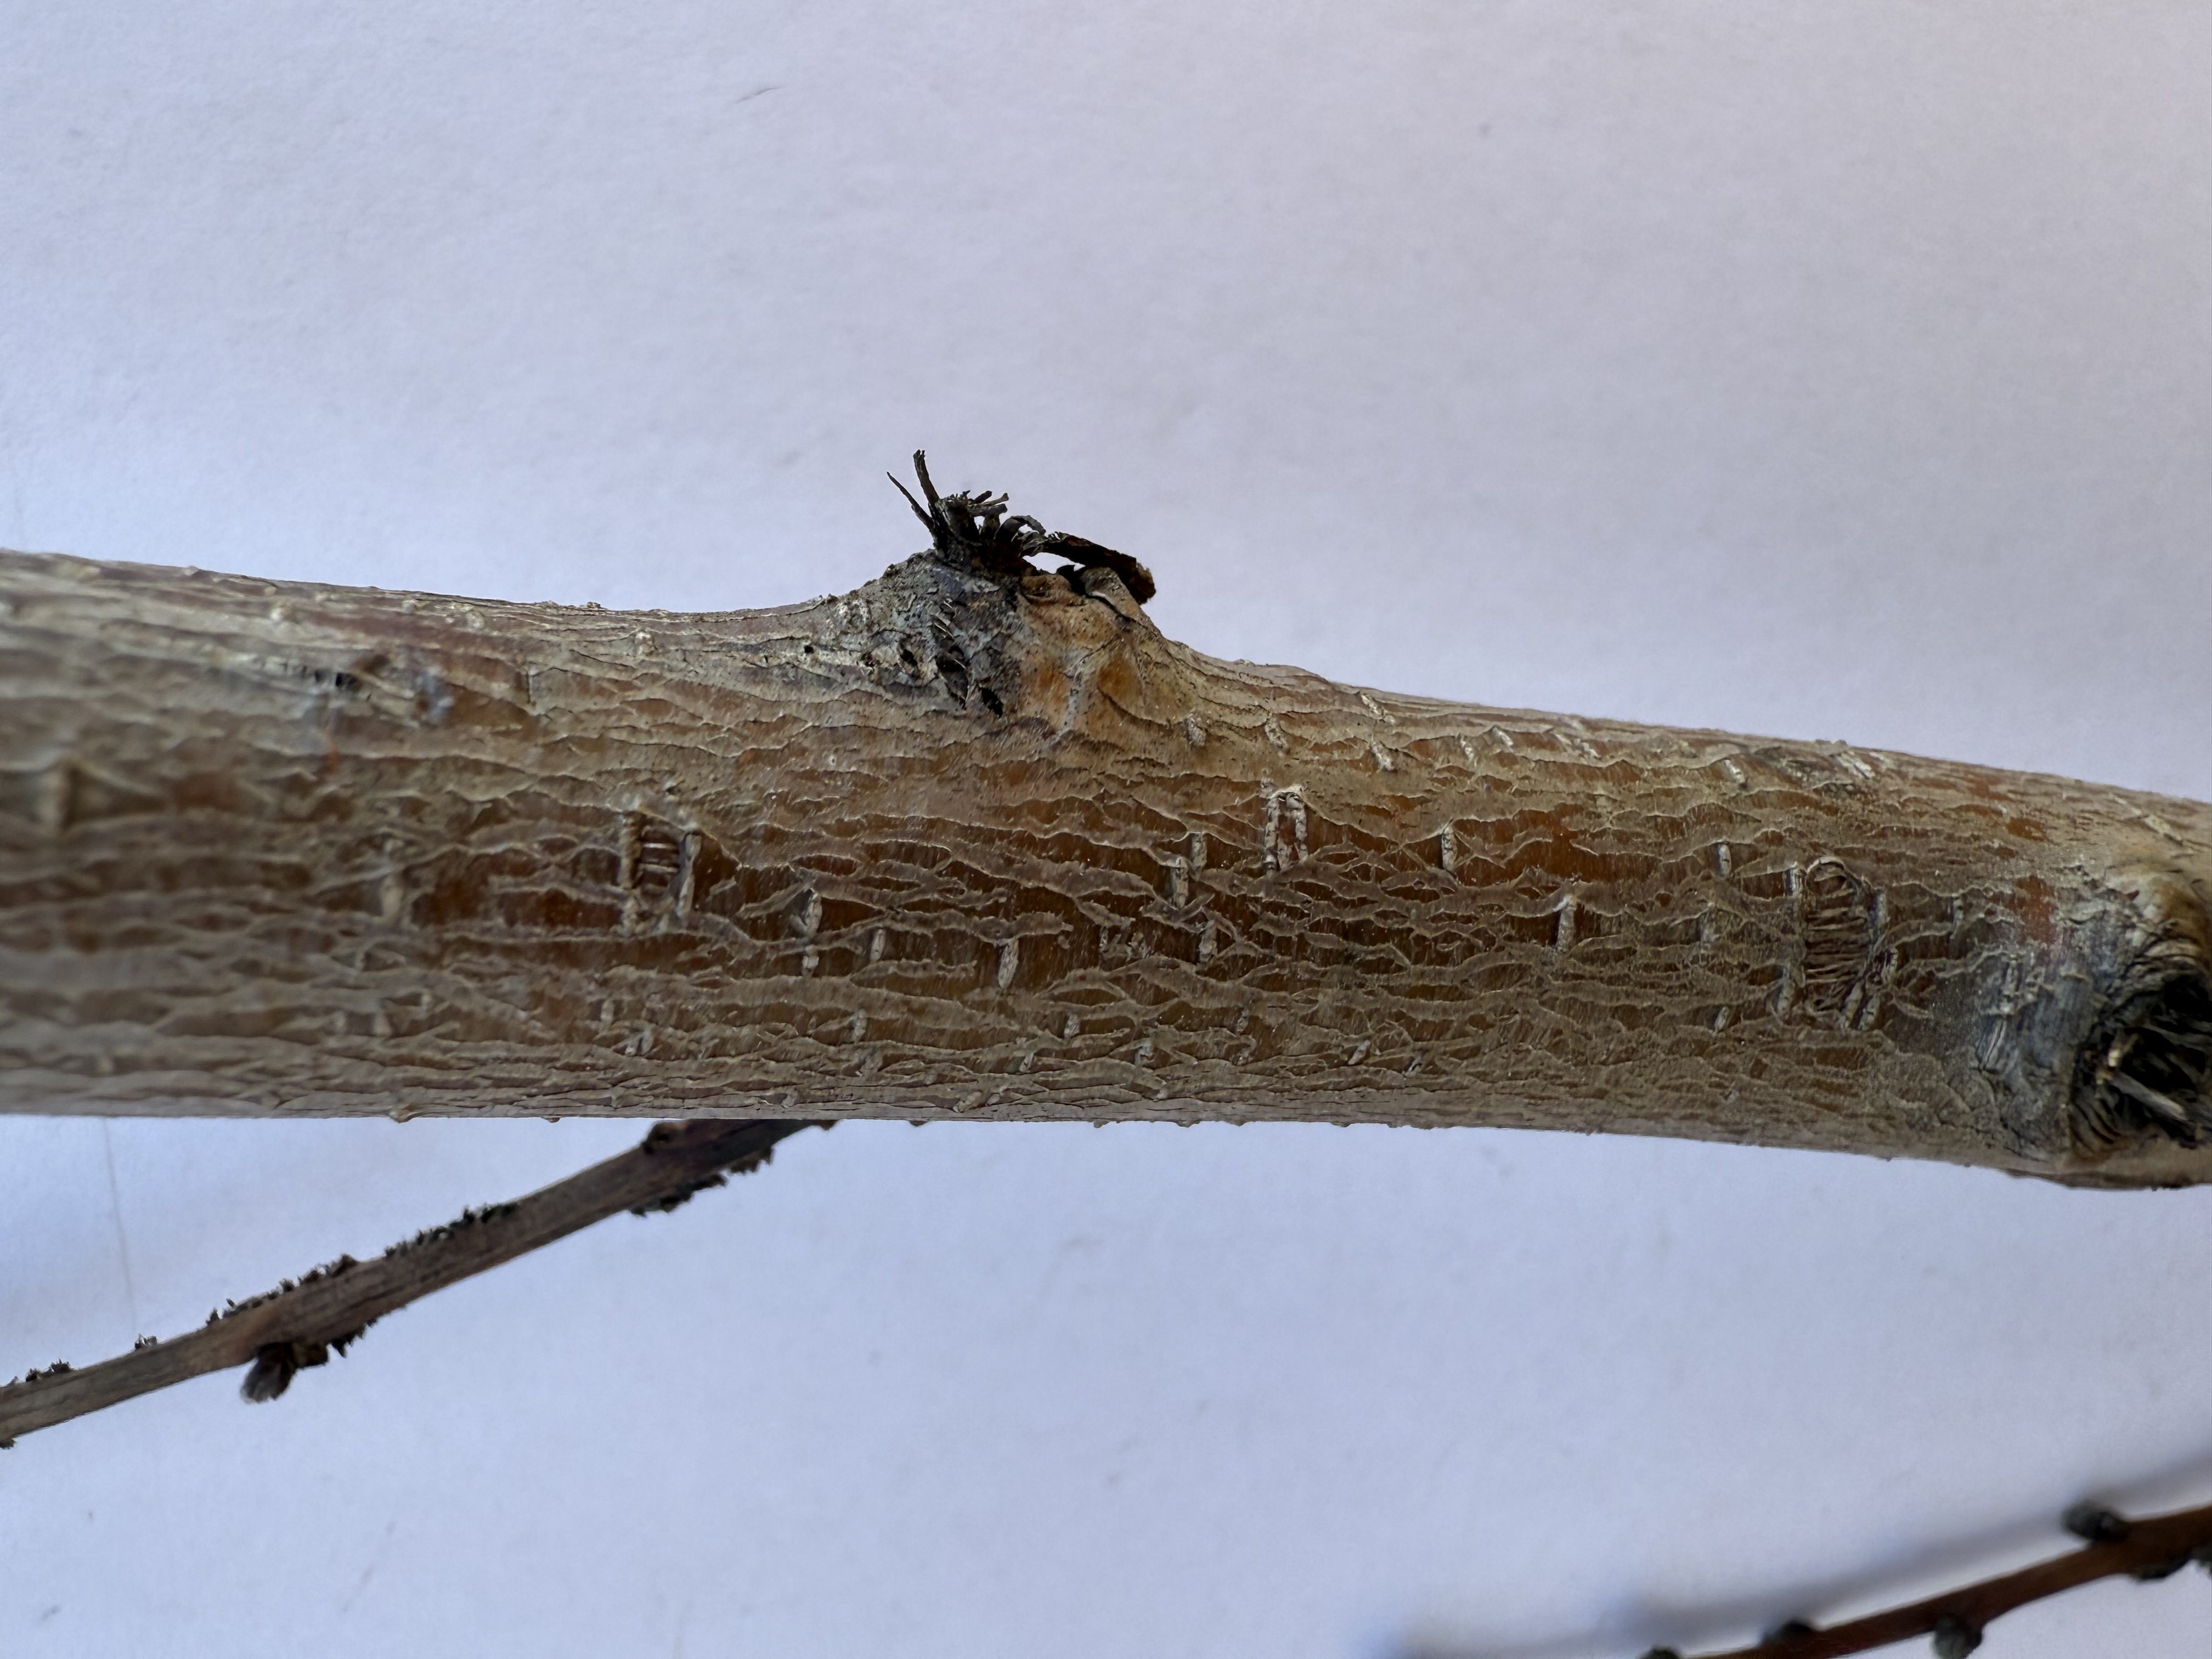
Variety: Yellow Peach